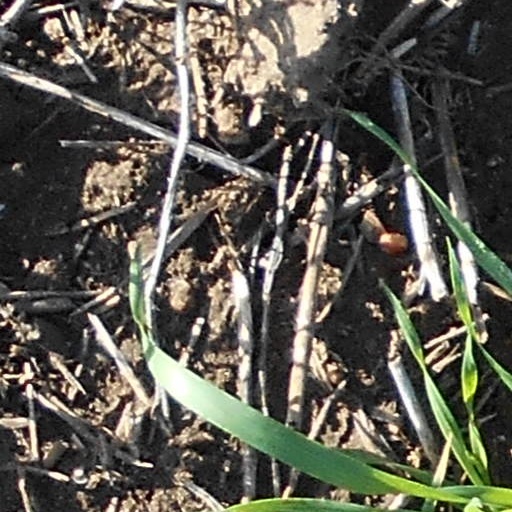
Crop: wheat